St Serf's Inch Priory

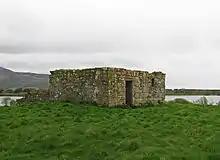
Priory remains on St Serf's Inch

The St Serf's Inch Priory (or Portmoak Priory) was a community of Augustinian canons based, initially at least, on St Serf's Inch in Loch Leven, Perth and Kinross, Scotland.